Hautajärvi

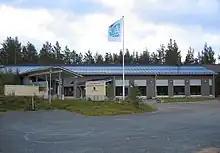
Hautajärvi information center

Hautajärvi (also Hautajarvi, Hautajaervi, Hautakyla, Hautakylä, Khautajarvi, and Хаутаярви) is a village in southeast Lapland, Finland, near the border with the Republic of Karelia and the Murmansk Oblast of the Russian Federation. Hautajärvi is located in the Salla municipality. It is a trail head for the "Bear's Ring" hiking trail, and gateway for the Oulanka National Park.